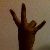
The image shows a hand gesture representing the number 7 in Indian Sign Language.